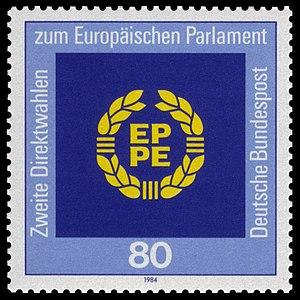
Les élections européennes de 1984 ont lieu du 14 au 17 juin 1984 afin d'élire les 434 députés européens représentant les dix États membres de la Communauté économique européenne au sein du Parlement européen.